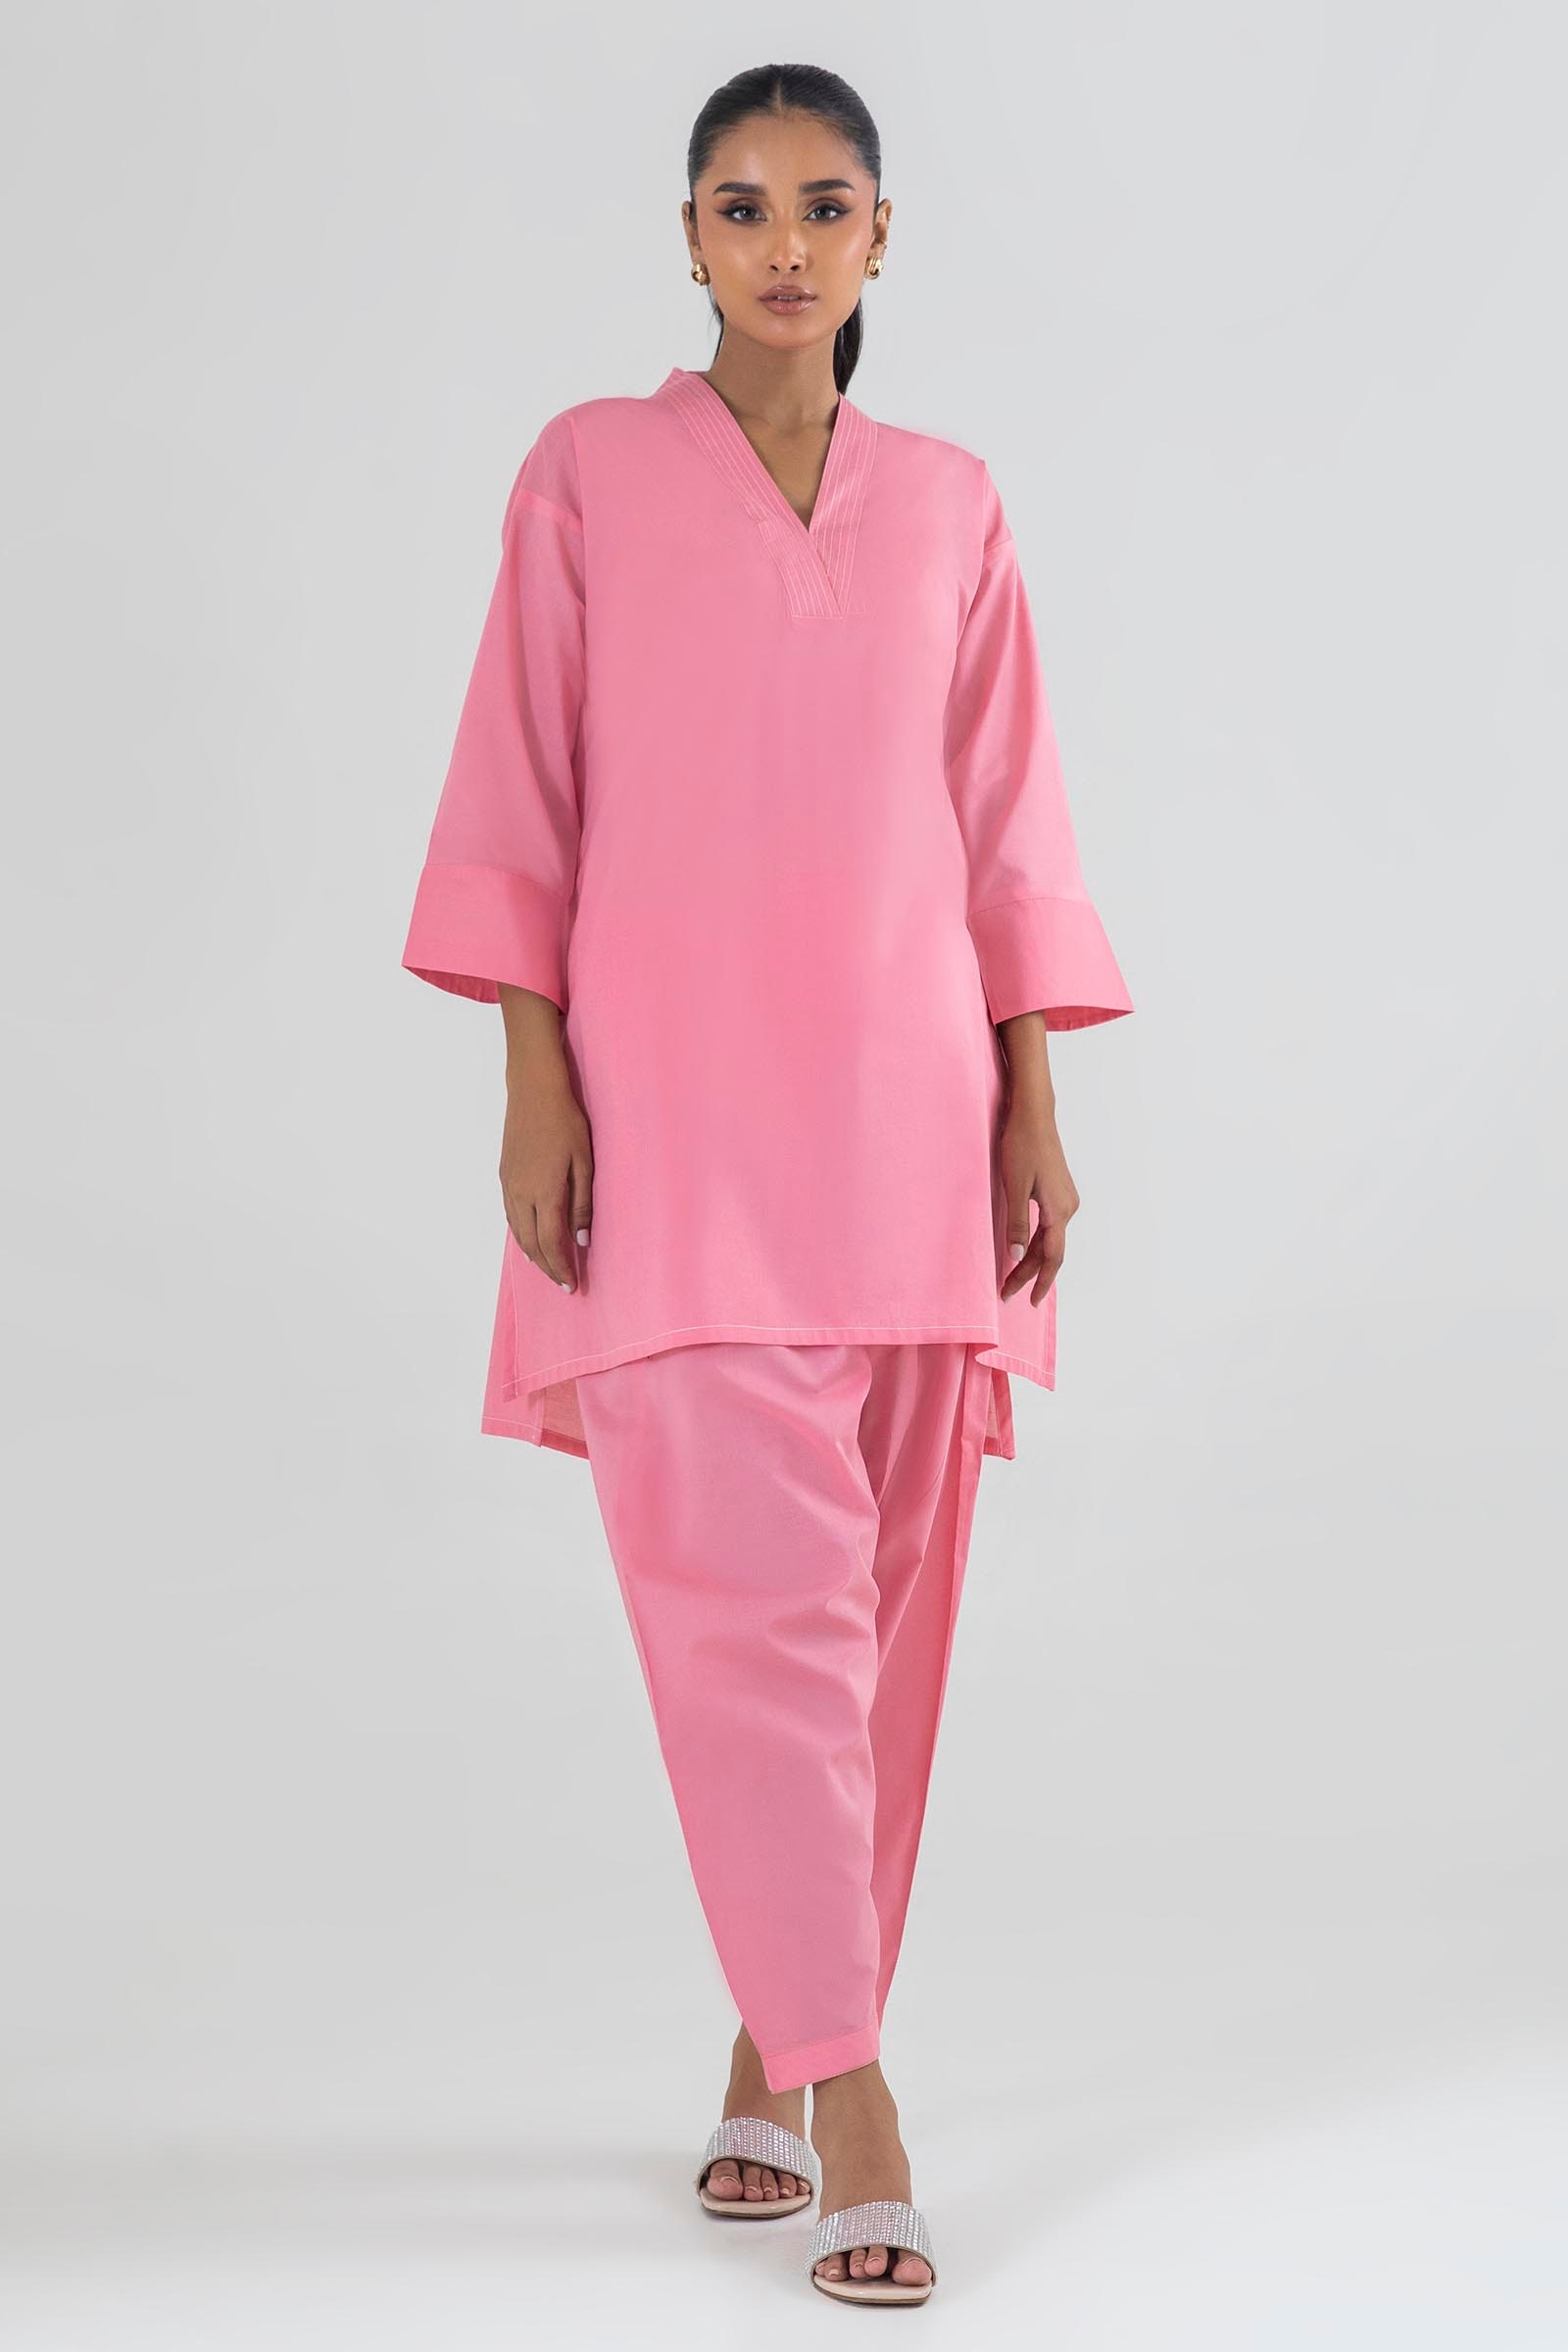
pink komal tunic top